Kenya Mountain

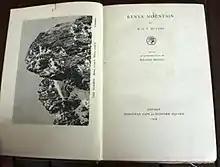
Title pages

Kenya Mountain is a non-fiction book written by E. A. T. Dutton about his trip up Mount Kenya in 1926. The original book was published in 1929 by Jonathan Cape in London, and contains a preface by Dutton and an introduction by Hilaire Belloc. There is also a fold out map of the route taken by Melhuish and Dutton in 1926.